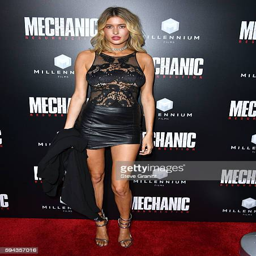
person arrives at the premiere